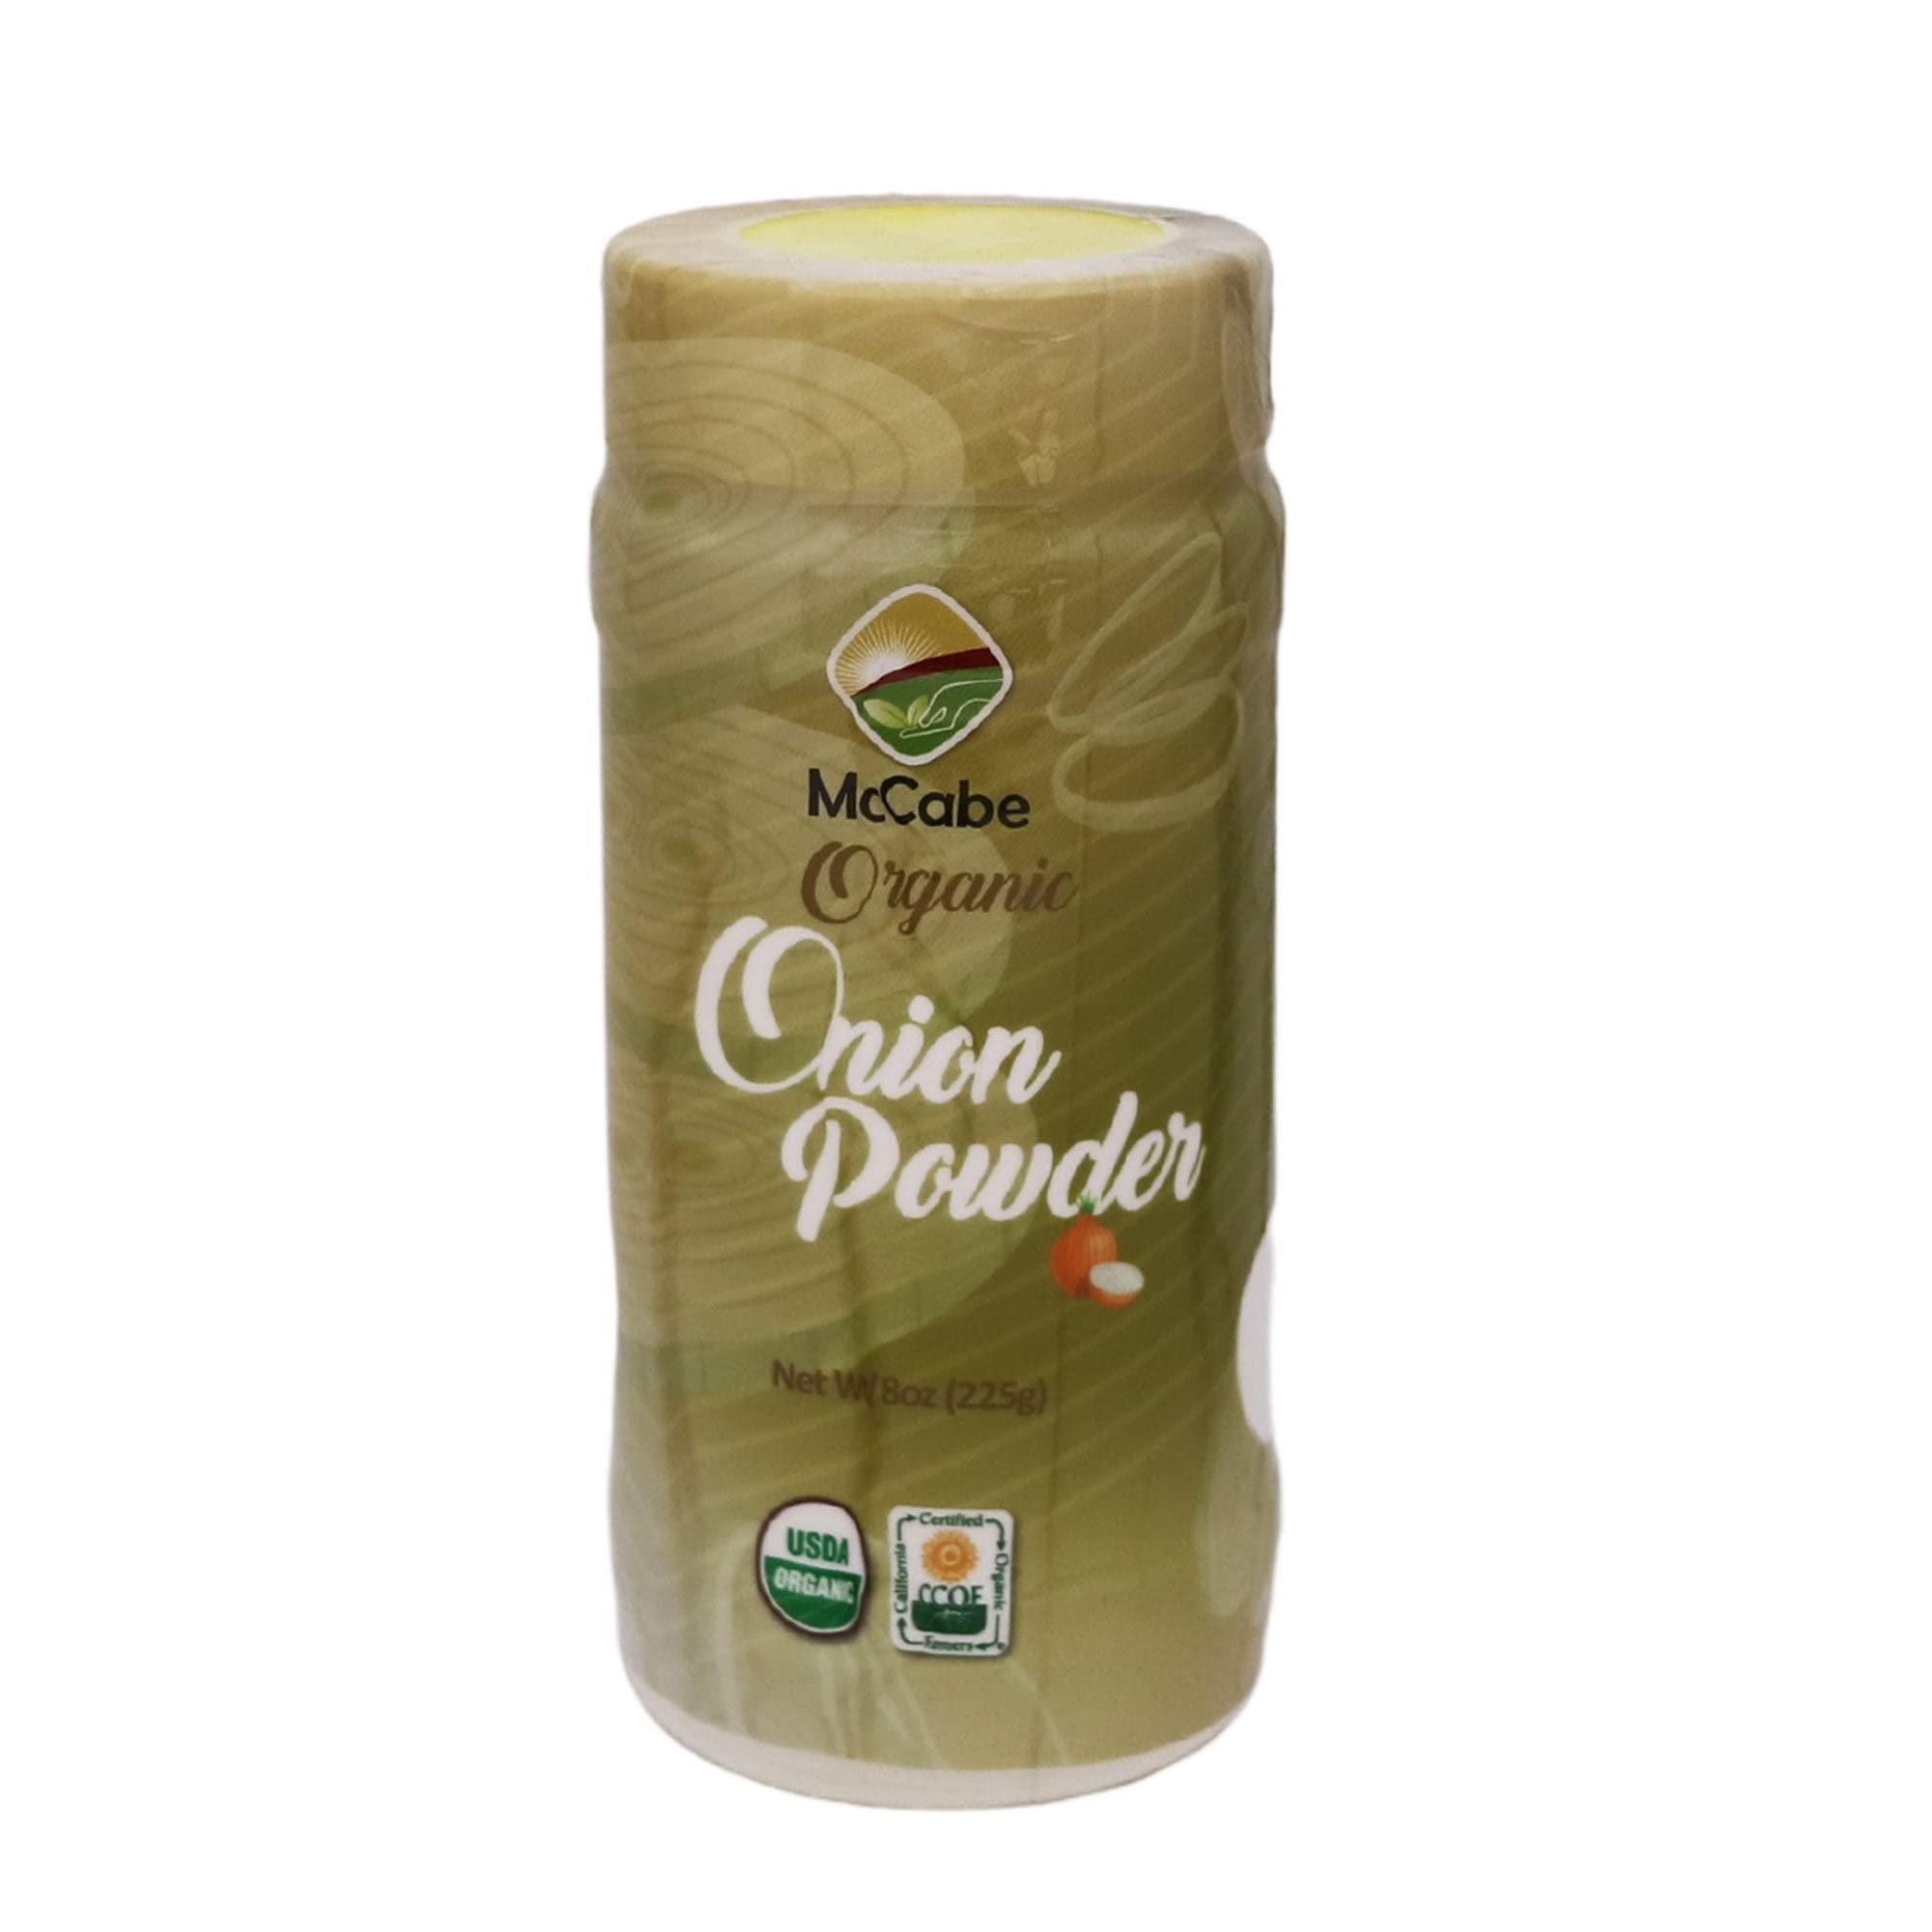
Item Name: McCabe Organic Onion Powder - Onion Powder Organic | Rich with Fiber & Minerals | USDA and CCOF Certified | Packed in USA | 8oz
Bullet Point 1: Pure Organic Goodness: McCabe Organic Onion Powder is made from top-quality, organically grown onions, certified by both the USDA and OCIA, this powder delivers pure, unadulterated flavor without artificial additives or preservatives.
Bullet Point 2: Intense Flavor, Effortless Convenience: Our unique drying process locks in the natural flavors and aroma of fresh onions, ensuring an intense and authentic onion taste with every pinch. Skip the chopping and enjoy convenience with our ready-to-use onion powder.
Bullet Point 3: Farm-to-Table Transparency: We believe in knowing where your food comes from. That's why we source our onions directly from sustainable farms dedicated to ethical practices. By choosing McCabe Organic Onion Powder, you support responsible agriculture and enjoy the peace of mind of knowing its origins.
Bullet Point 4: A Versatile Ally: Whether you're sautéing, roasting, or simmering, McCabe Organic Onion Powder adds depth and complexity to dishes. From soups and stews to sauces and marinades.
Bullet Point 5: Our Story: McCabe Organic takes pride in offering a wide range of premium organic products, all sourced from Southern California. Committed to quality management, we adhere to the rigorous standards of USDA and CCOF Organic certifications. Our journey is rooted in a passion for promoting organic choices and supporting a healthier lifestyle for our valued customers.
Value: 1.0
Unit: Count

Price: 16.99